Ruins of San Domingos

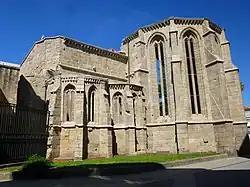

The ruins of San Domingos (Galician: "Ruínas de San Domingos", Spanish "Ruinas de Santo Domingo") was a convent located in Pontevedra, Galicia (Spain). It was declared "Bien de Interés Cultural" in 1895.